Poles in Transnistria

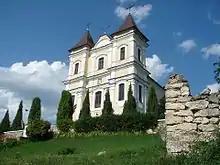
Polish Saint Cajetan Church in Rașcov

The history of Polish people in Transnistria goes back centuries when the communities along the lower Dniester river were part of Podolia in the Polish–Lithuanian Commonwealth and later the Russian Empire.